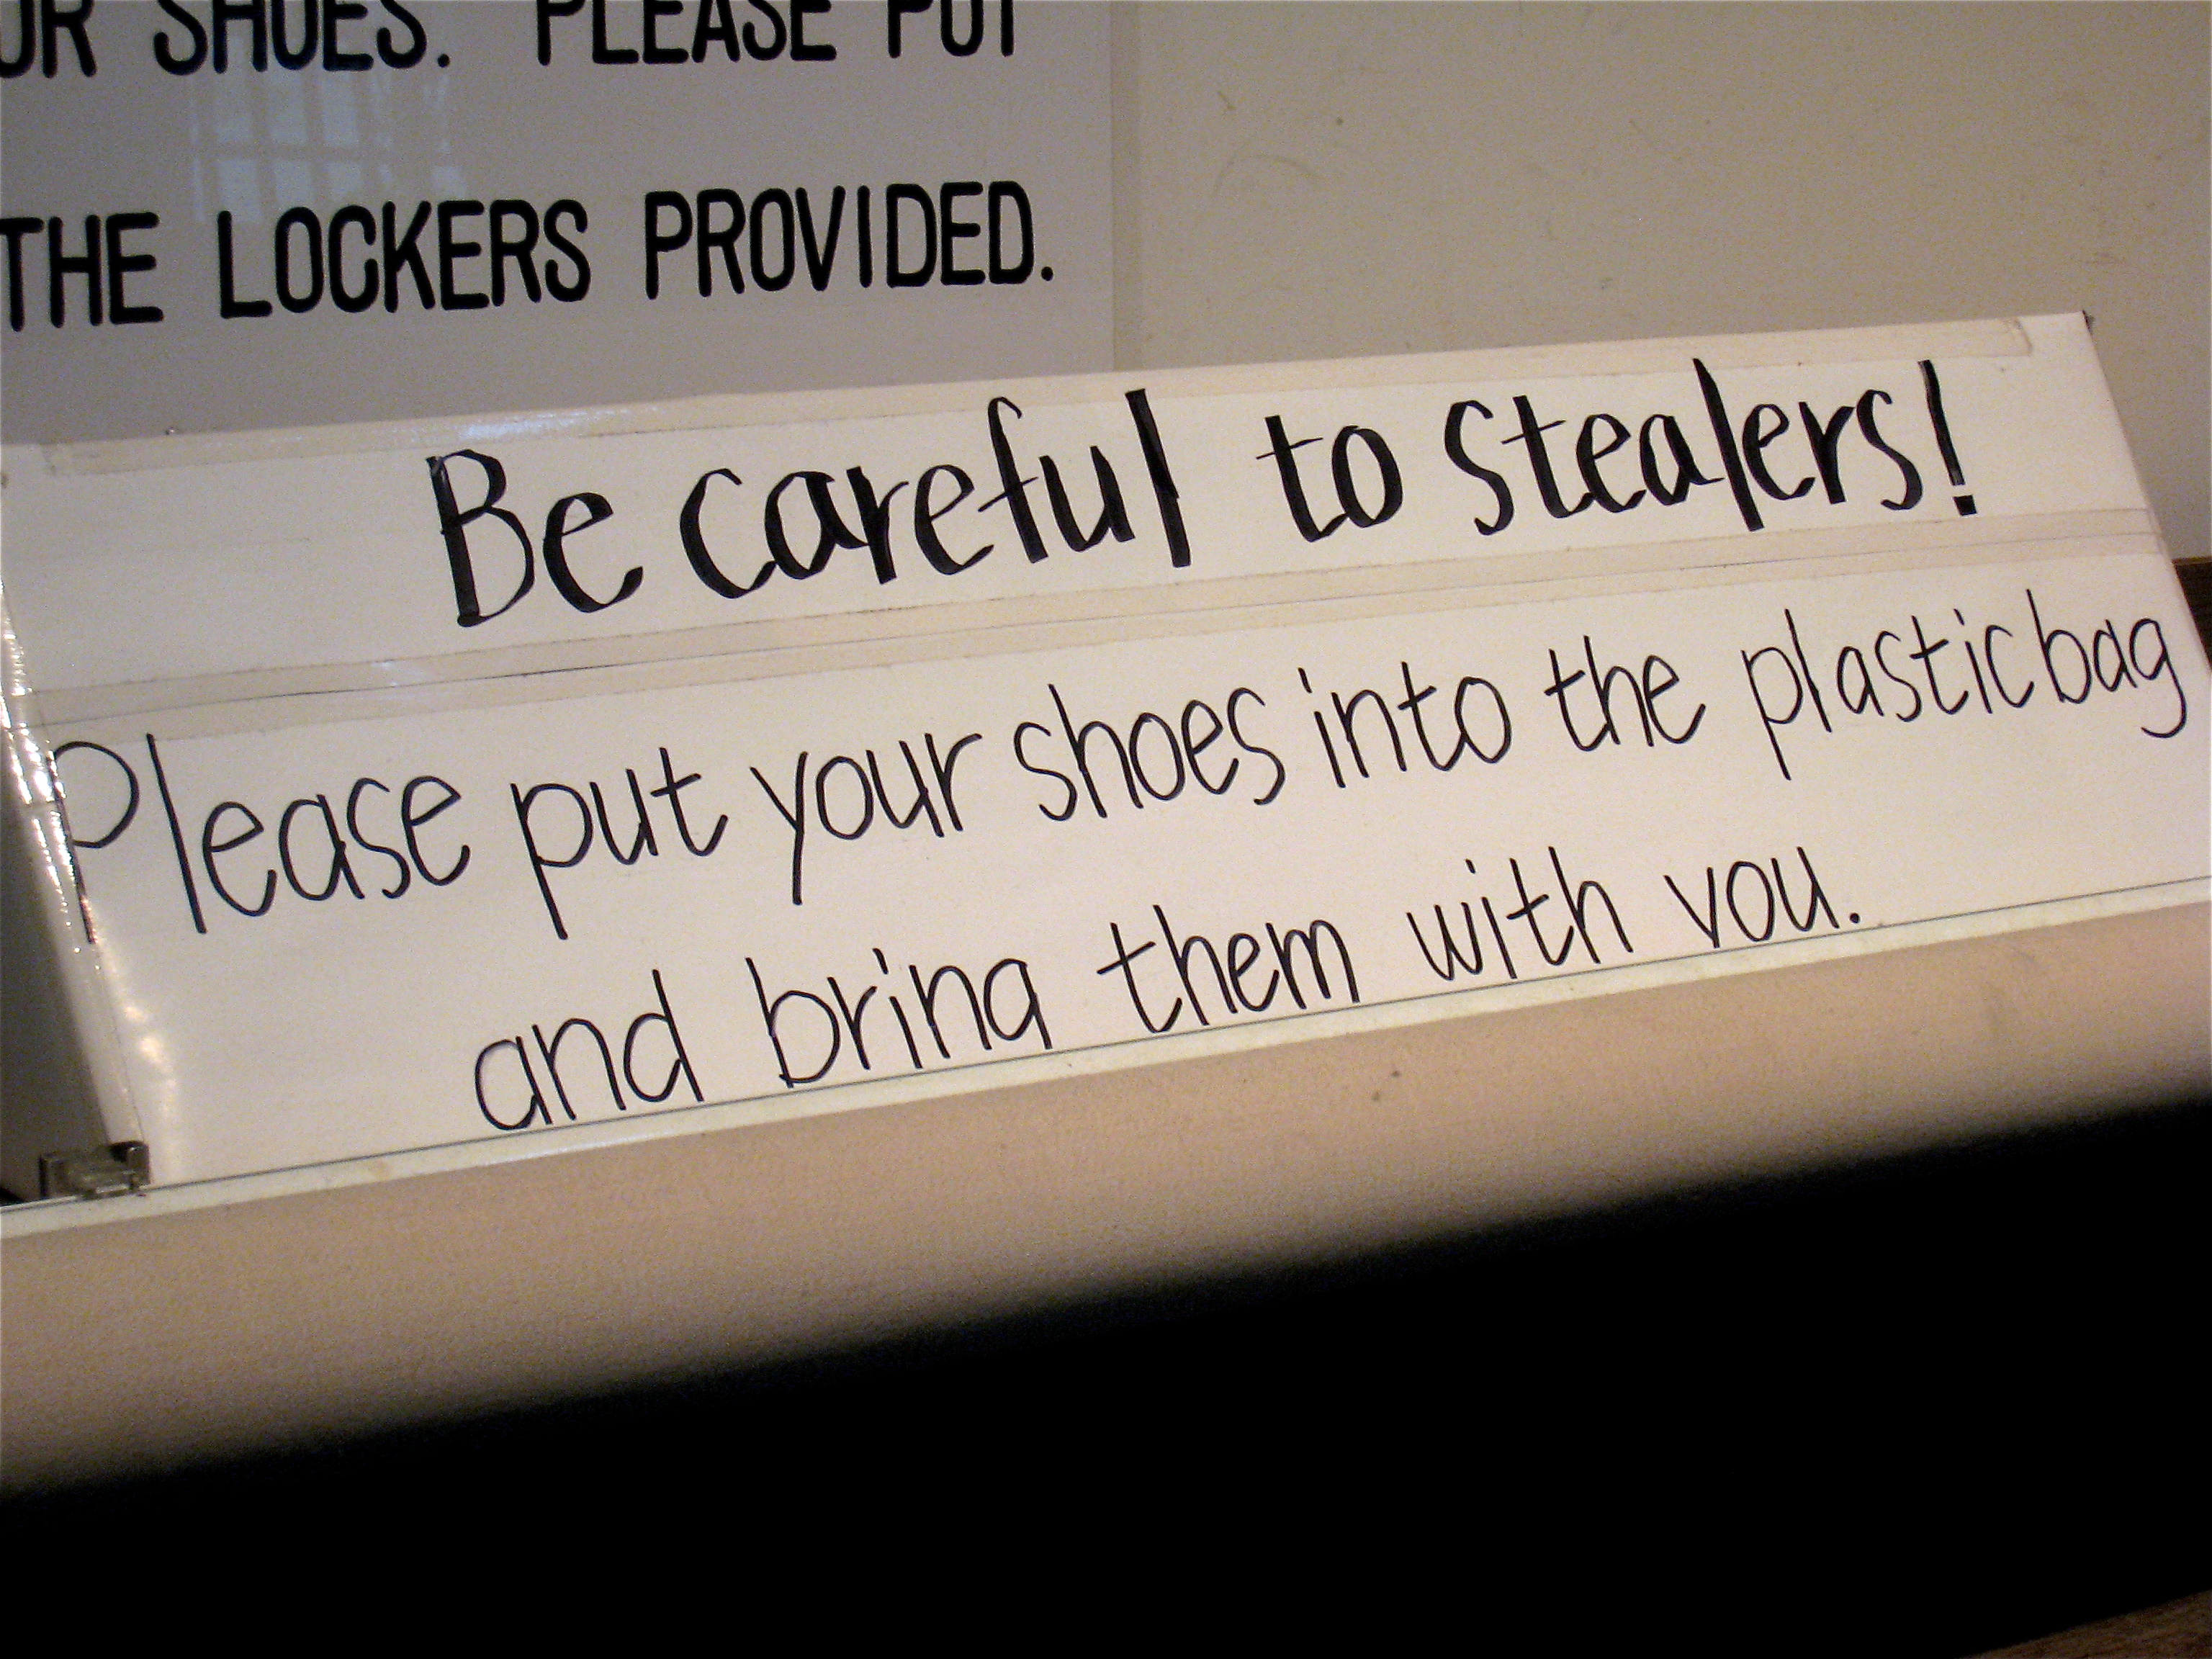
writing, white, number, advertising, sign, japan, label, font, text, handwriting, kyoto, shape, emotion